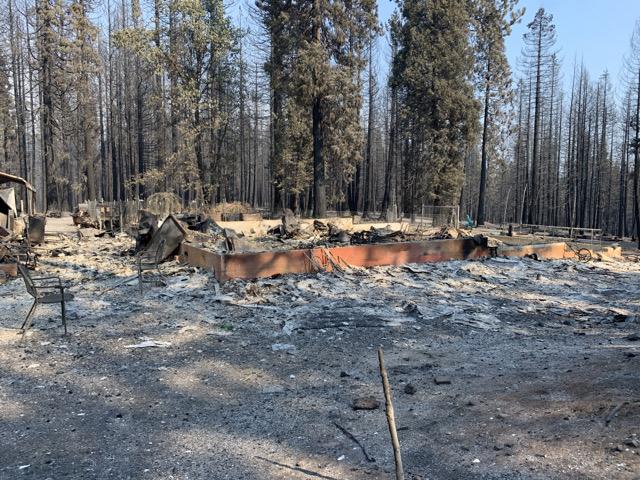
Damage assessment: destroyed